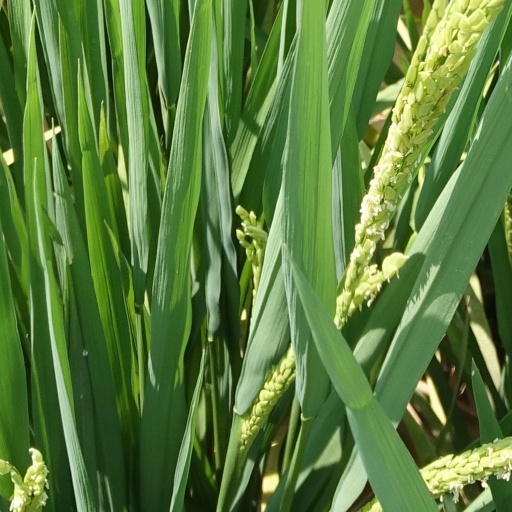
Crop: rice